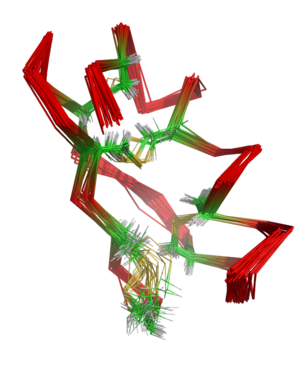
La biologie structurale est la branche de la biologie qui étudie la structure et l'organisation spatiale des macromolécules biologiques, principalement les protéines et les acides nucléiques. La biologie structurale concerne en particulier la détermination à l'échelle atomique de la structure 3D au moyen de techniques biophysiques, les principes à la base des modifications de conformation des macromolécules, l'analyse des mouvements moléculaires et la dynamique de ces structures.